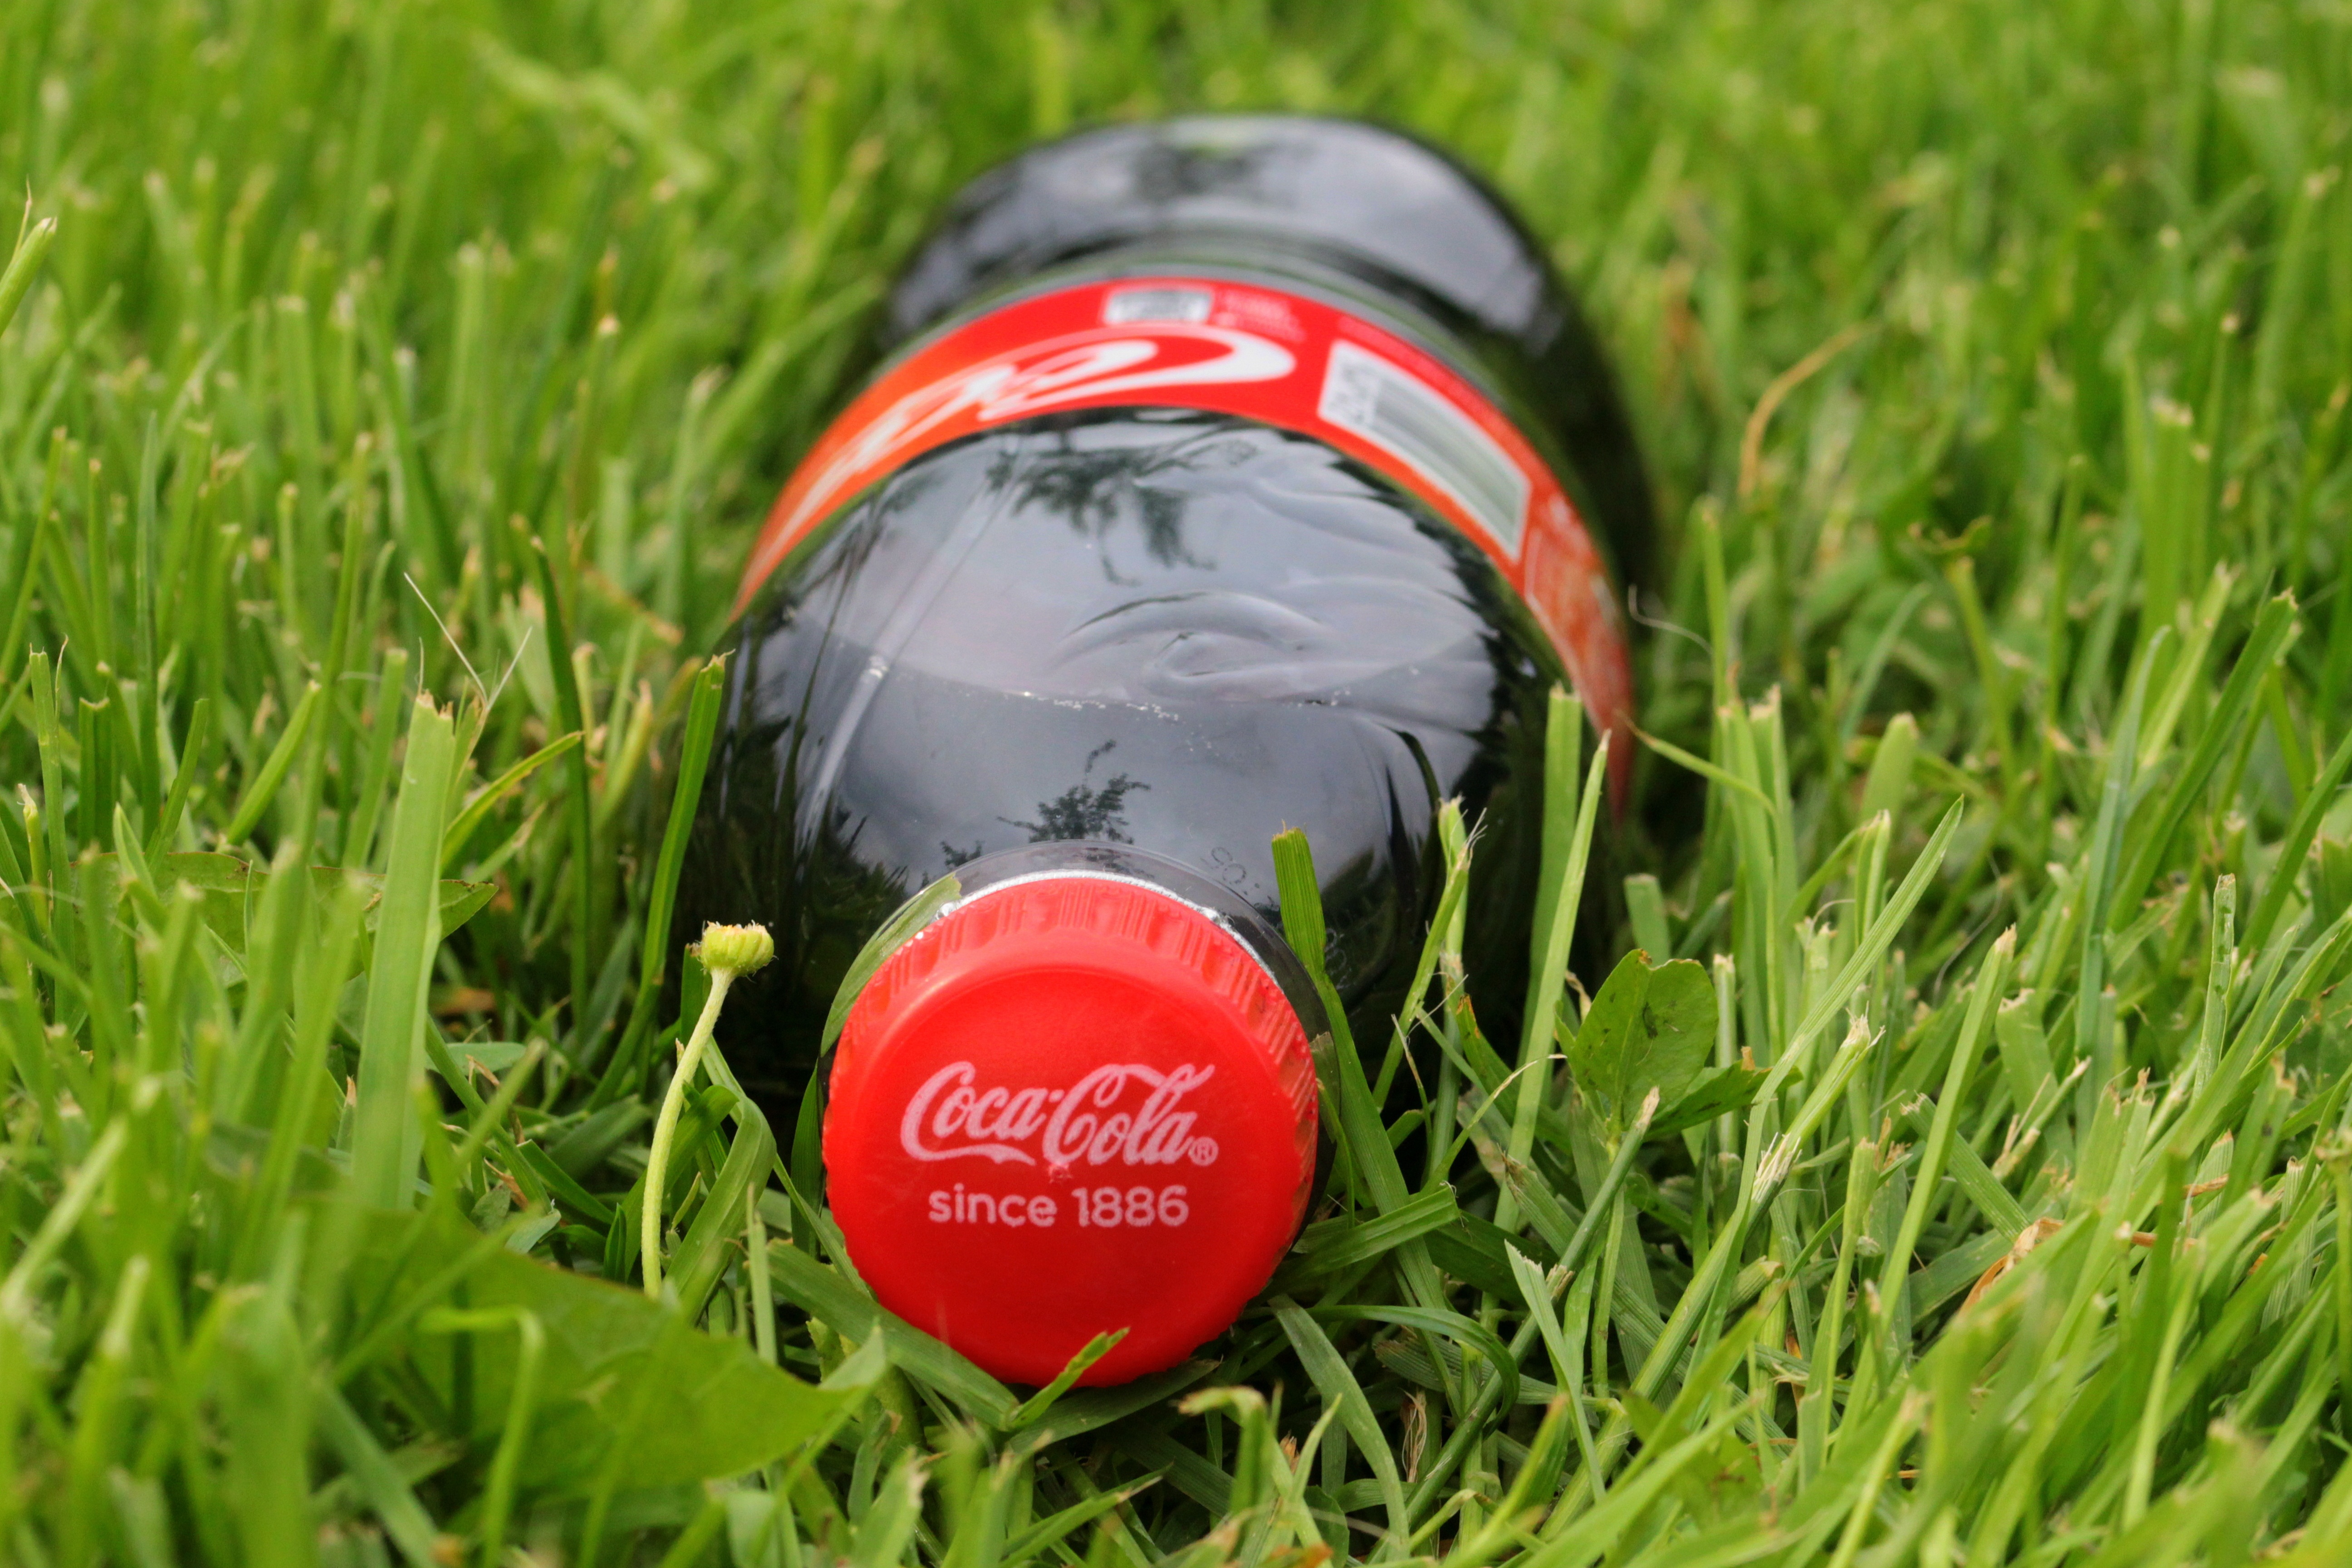
grass, lawn, green, red, drink, bottle, delicious, coca cola, ball, refreshment, cola, closed, lock, trademarks, football player, lawn game